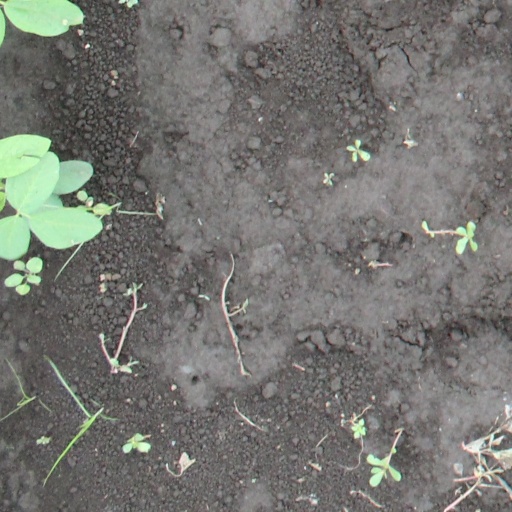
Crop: soybean